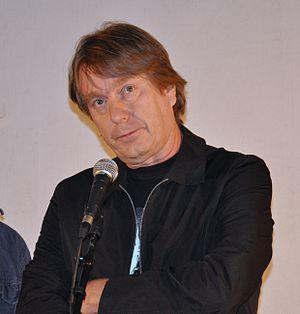
Mika Kaurismäki est un réalisateur, producteur et scénariste finlandais, né le 21 septembre 1955 à Orimattila.